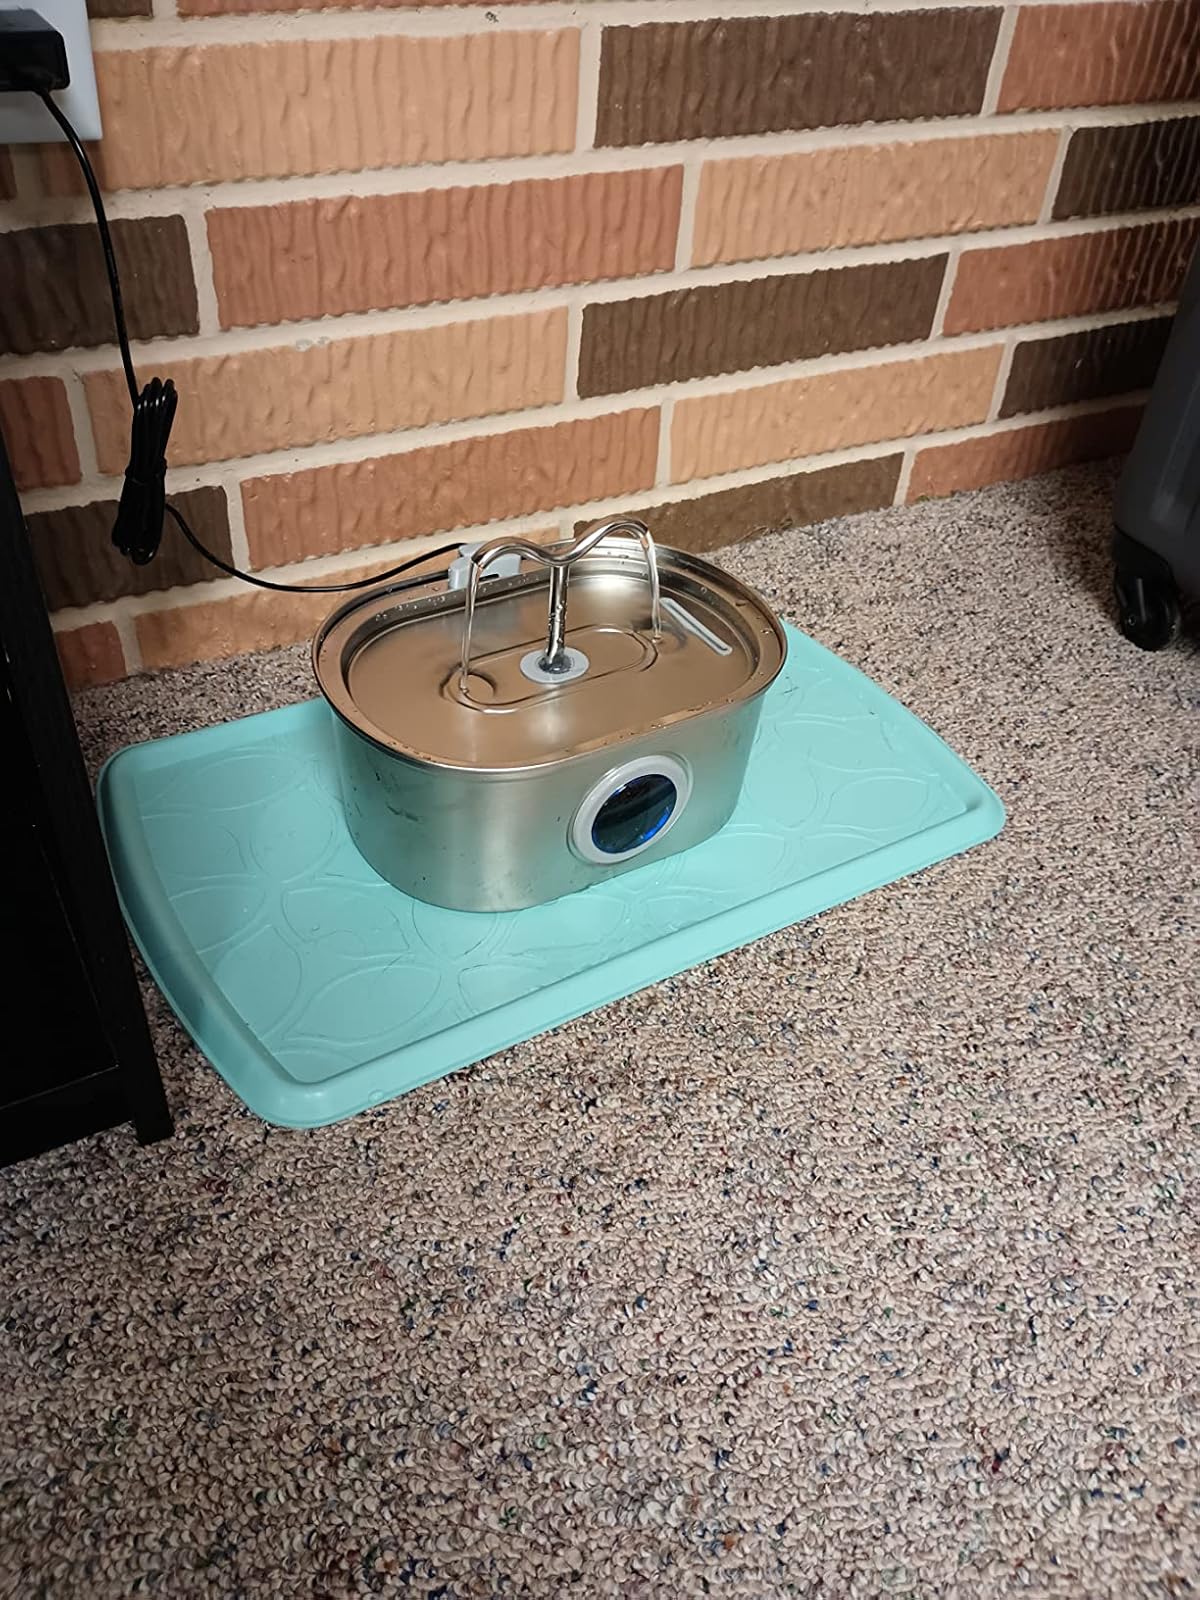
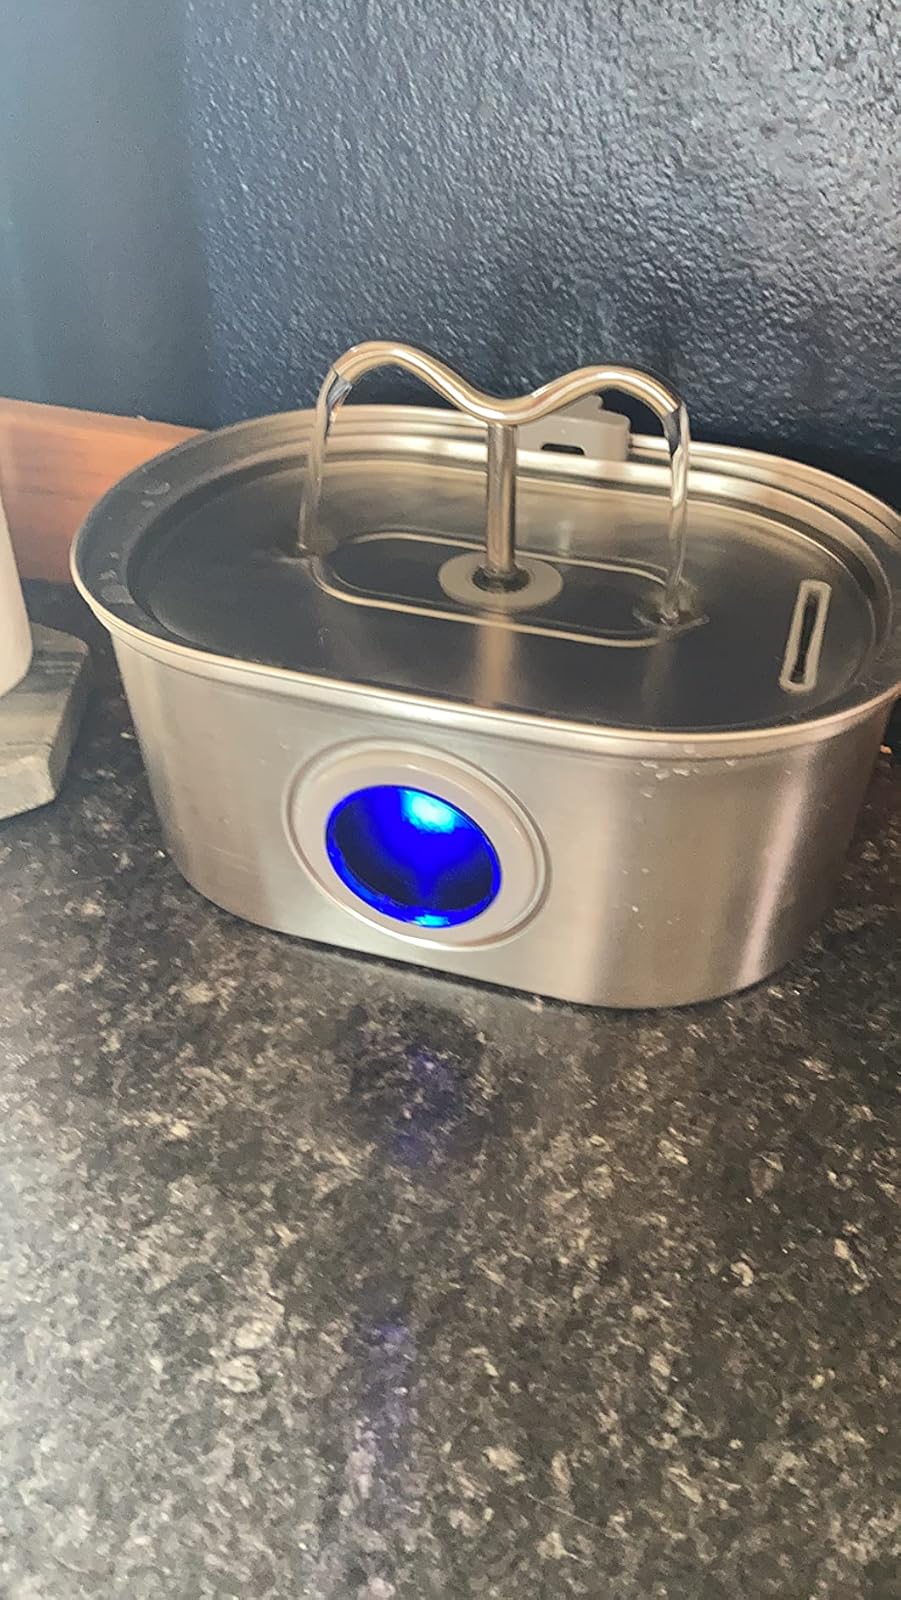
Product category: items_bowl
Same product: yes